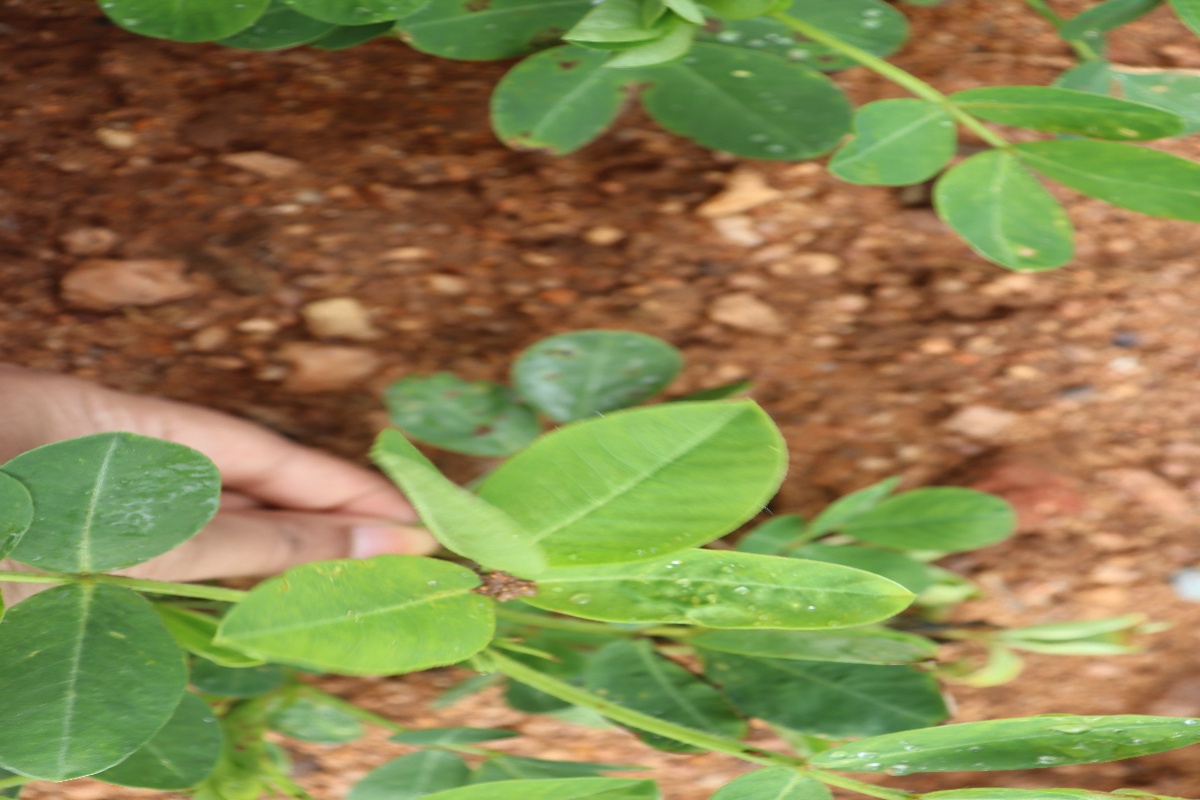
Label: healthy leaf